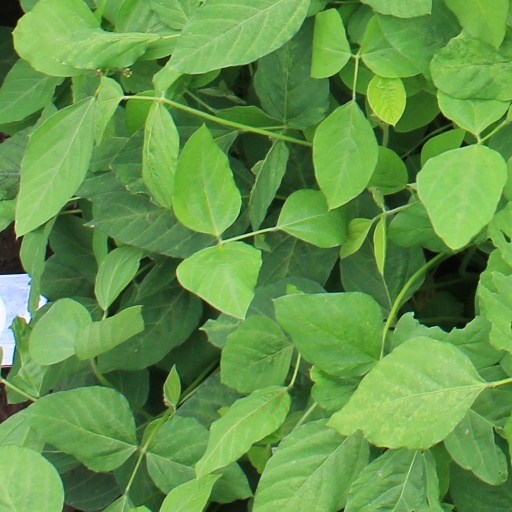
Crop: soybean